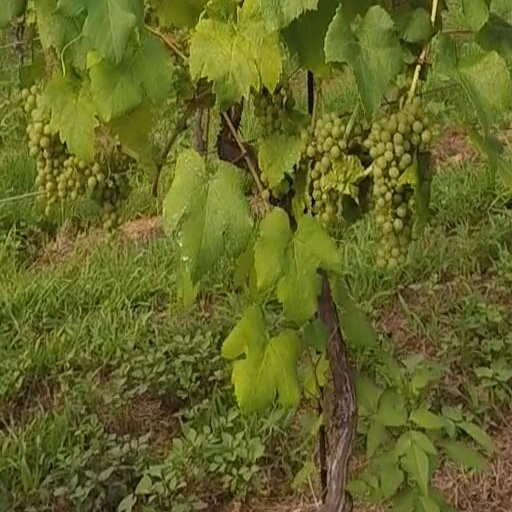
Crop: grape